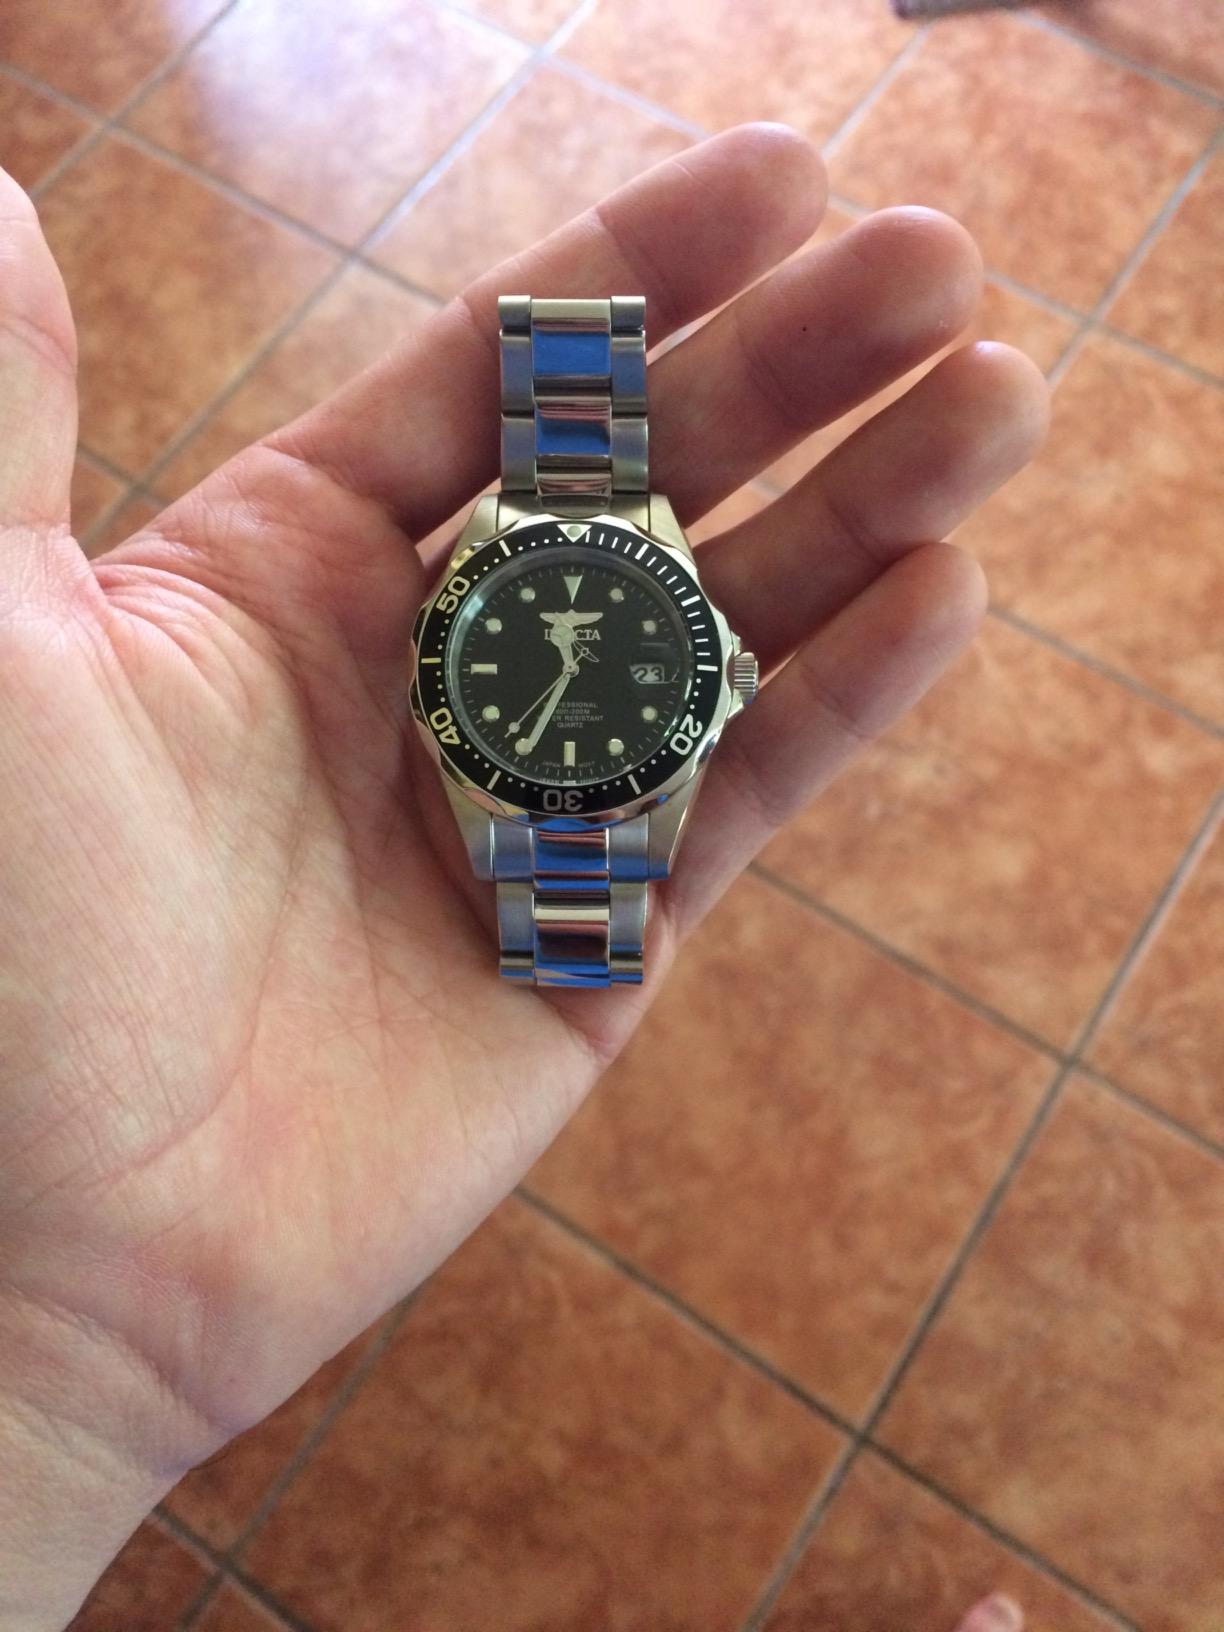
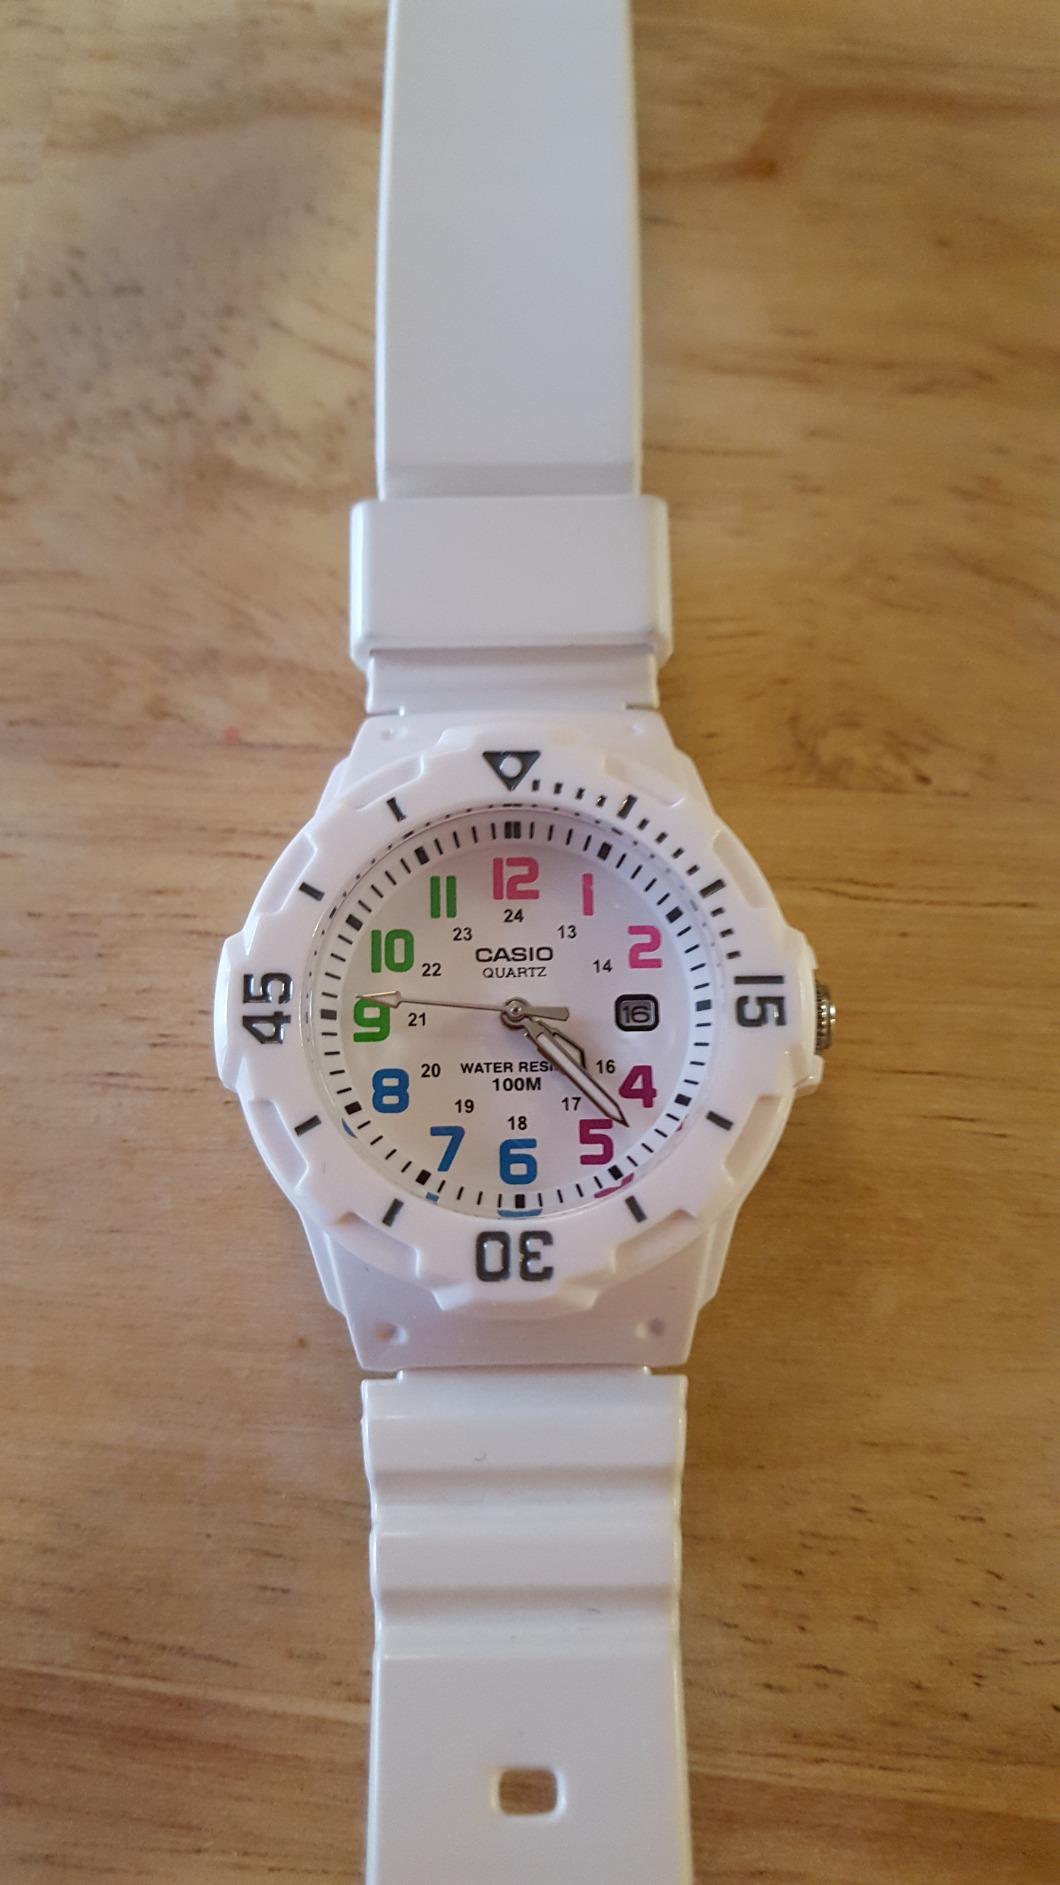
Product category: accessories_watch
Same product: no